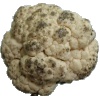
Label: Cauliflower 1